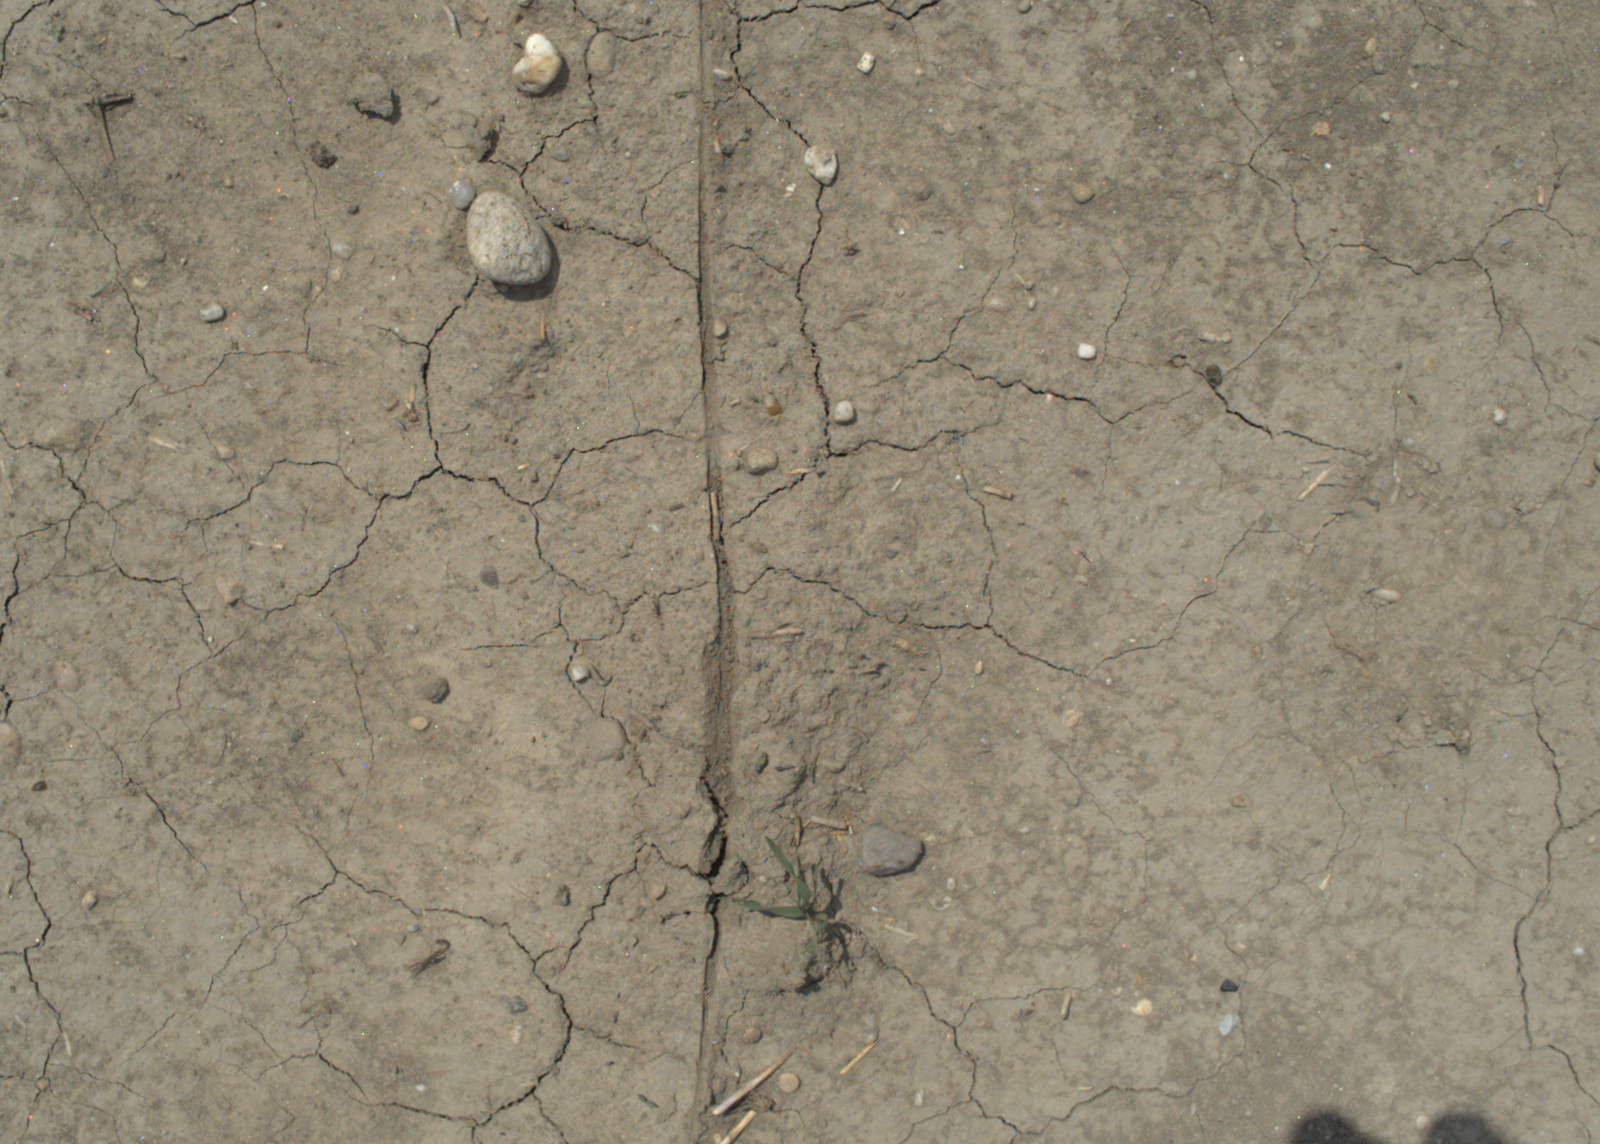
Capture date: 21.07.2021 12:41:41
Weather: mixed
Wind: medium
Seeding date: 08.06.2021
Plant canopy height (mm): 962